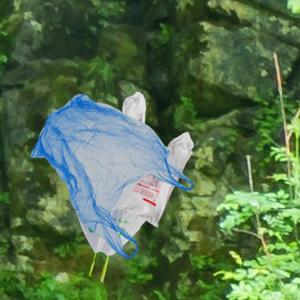
Label: plasticbags